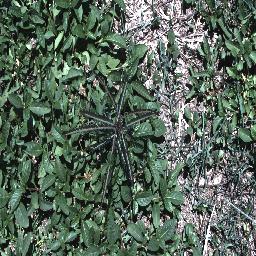
Label: parkinsonia